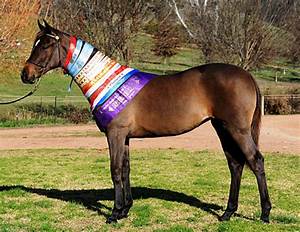
Label: cavallo